Muted group theory

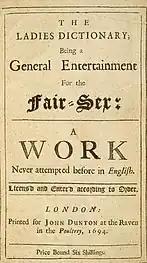
Application in language- A Feminist Dictionary

The classroom can perpetually mute women. Women's education in the United States has progressed over the years, but academia is still male-dominated. Kramarae has raised several suggestions for more inclusive educational environments, such as embedding "women's humor", "speechlessness", and ways to tackle "abusive language". Branching more diverse language systems in academia can prevent the continual muting of marginalized groups.